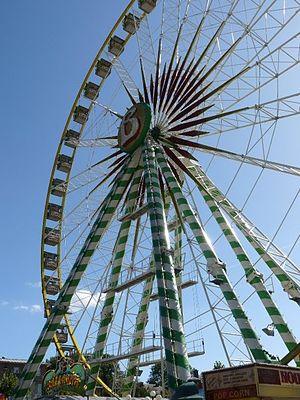
La grande roue de la Schueberfouer, la grande foire de la ville de Luxembourg
La Schueberfouer est une fête foraine annuelle se déroulant à Luxembourg-Ville. C’est l'une des plus importantes d’Europe et prend place sur le parking du Glacis au Limpertsberg.